Hypoxia preconditioned plasma

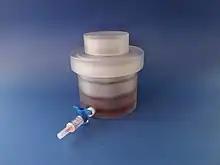
Image of a prototype bioreactor device for one-step preparation and sampling of Hypoxia Preconditioned Plasma (HPP)

Hypoxia preconditioned plasma or hypoxia pre-conditioned plasma (abbreviated as HPP) is the (cell-free) plasma obtained after extracorporeal conditioning (i.e. culturing) of anticoagulated blood under physiological temperature (37 °C) and physiological hypoxia (1–5 %O). Blood conditioning is typically carried out over 2 to 4 days.